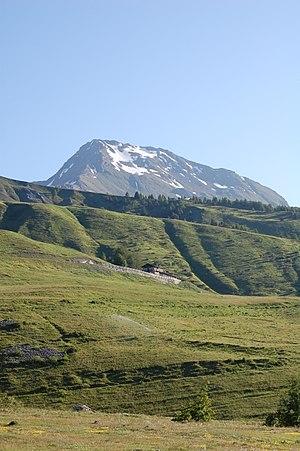
Mont Fallère (vu depuis Vetan)
Le mont Fallère est un sommet des Alpes italiennes, culminant à 3 061 m d'altitude dans le massif du Grand Combin, entre le Valdigne et la vallée du Grand-Saint-Bernard en Vallée d'Aoste.